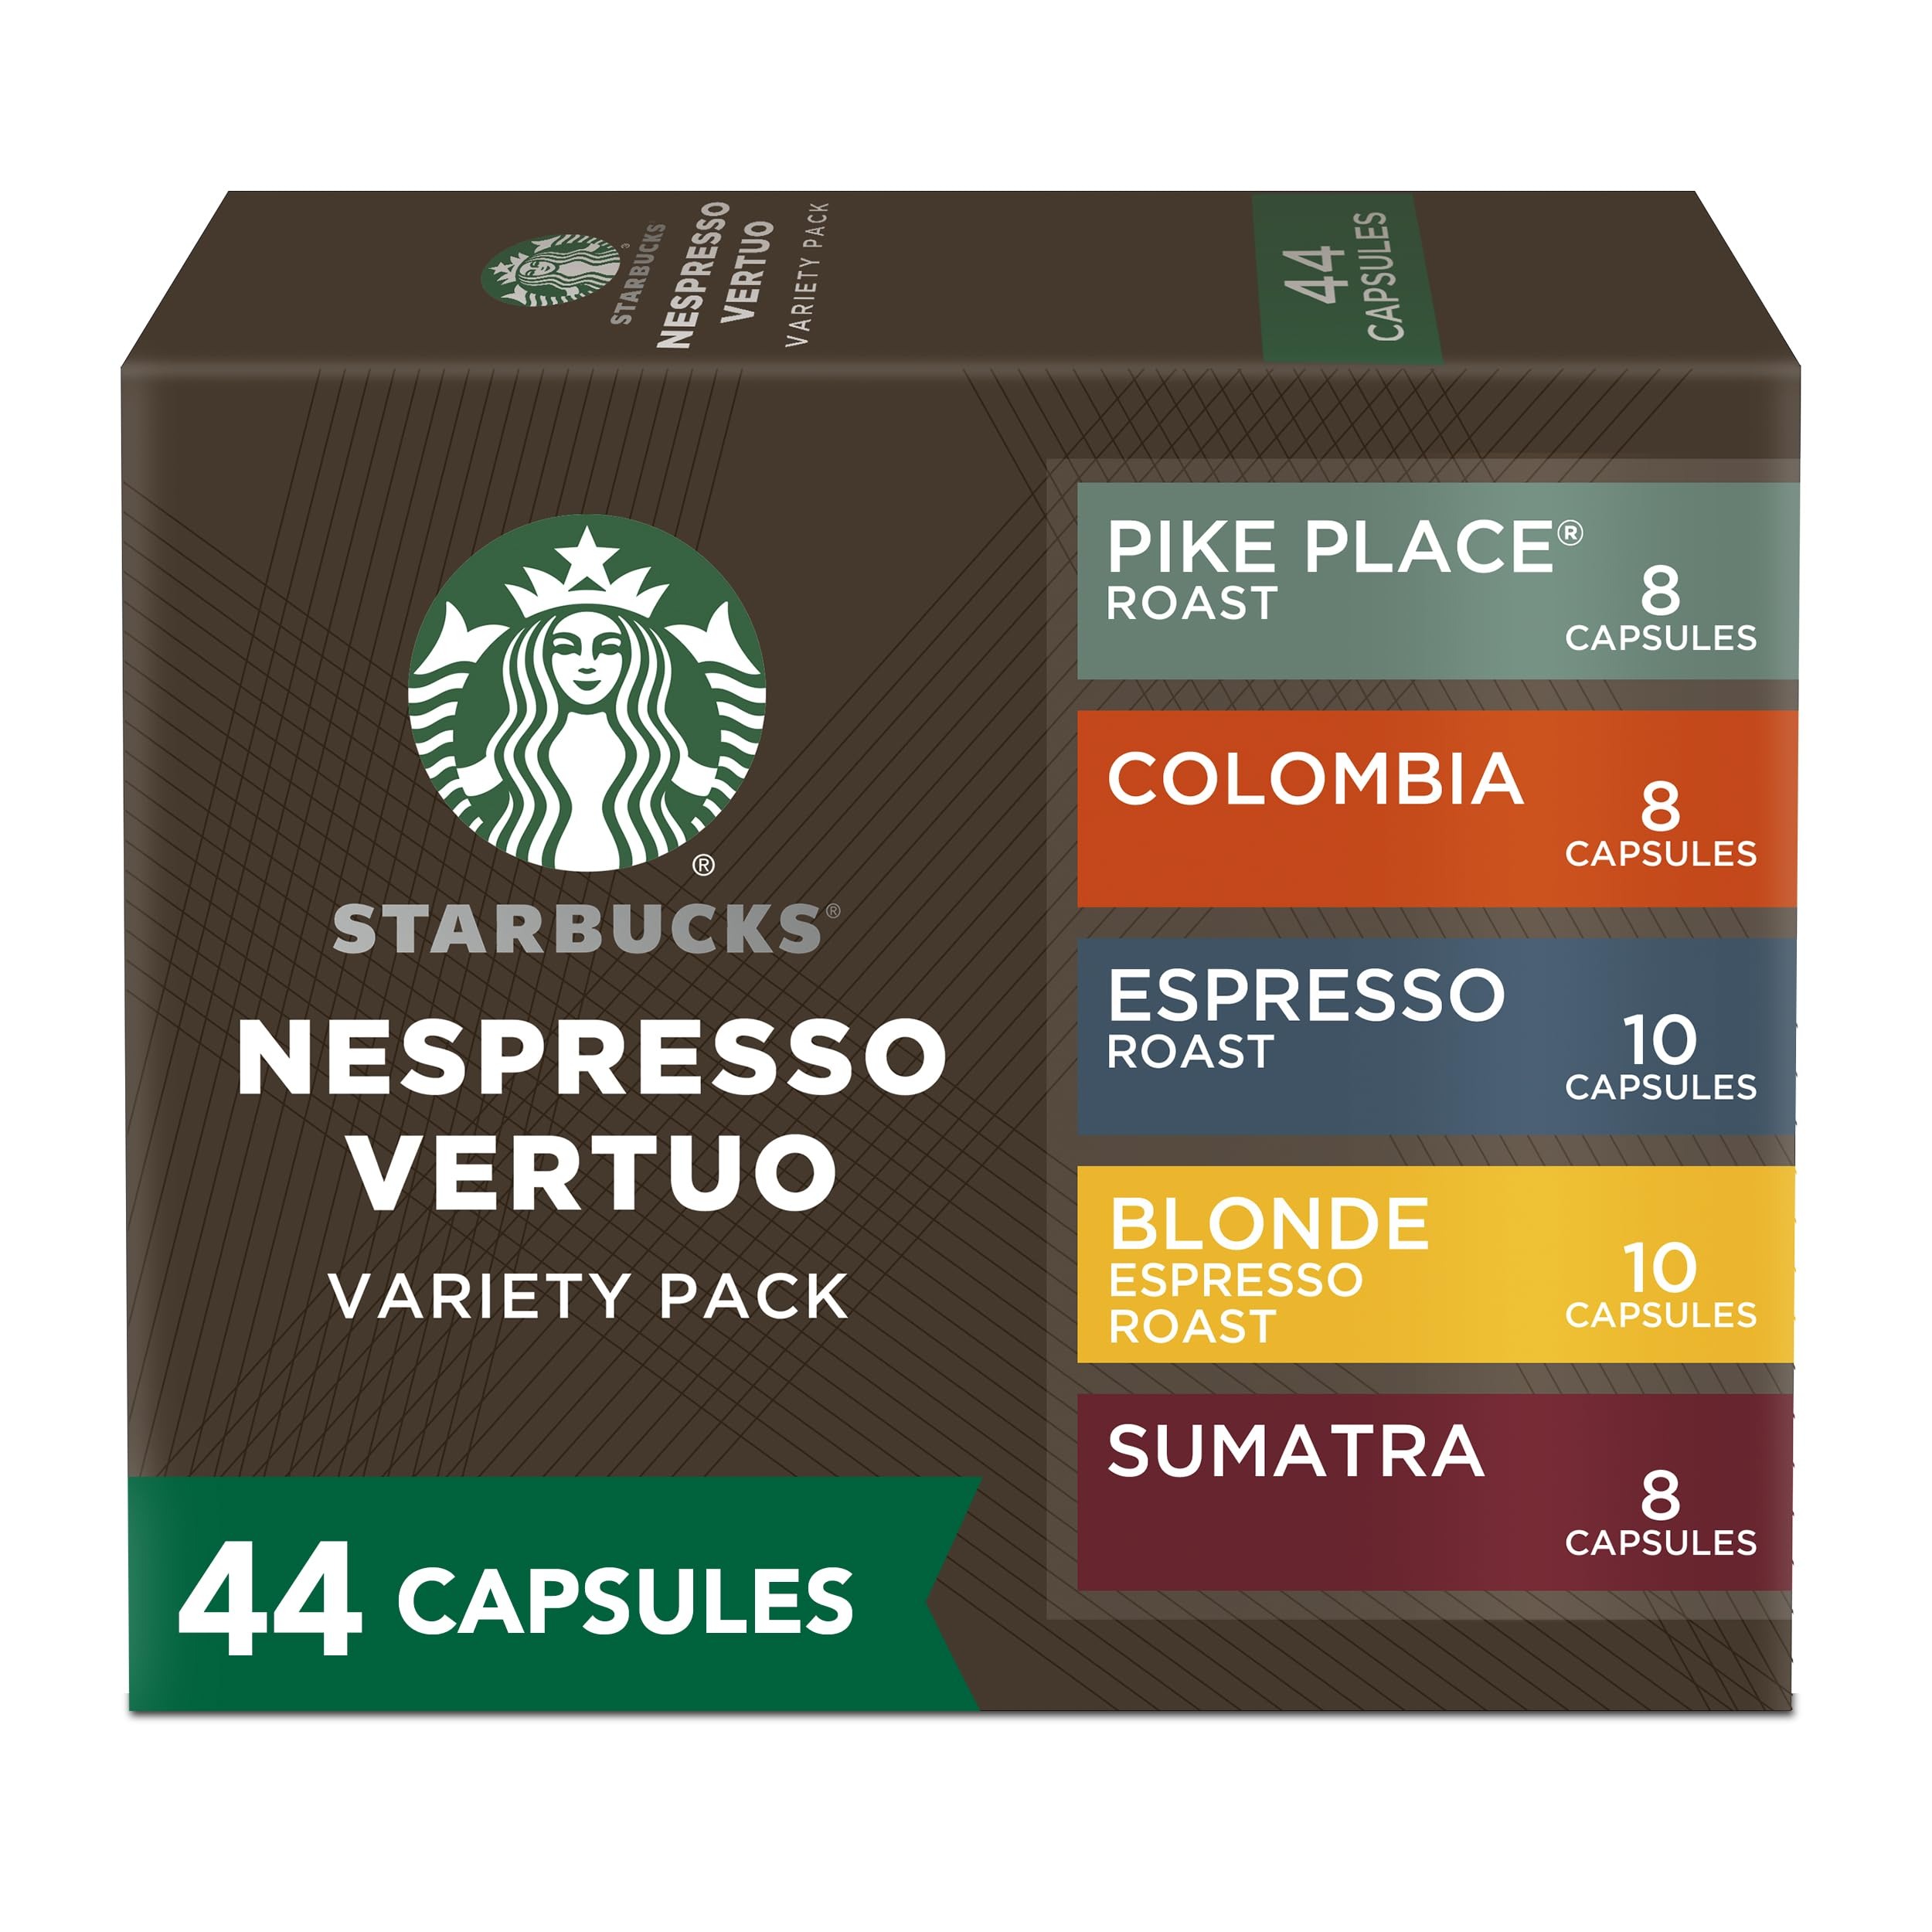
Item Name: Starbucks by Nespresso Vertuo, Favorite Variety Pack Coffee & Espresso, 44-count Coffee and Espresso Pods, Brews 7.8 oz and 1.35 oz.
Bullet Point 1: INCLUDES: Enjoy the Starbucks you love with a variety of Starbucks capsules for Nespresso Vertuo machines, including Starbucks Blonde Espresso Roast, Pike Place Roast, Colombia, Sumatra and Espresso Roast — a total of 24 coffee and 20 espresso capsules
Bullet Point 2: INSPIRED TASTES: Sample roast intensities from Starbucks Blonde Espresso Roast (intensity level 6) to dark roasts with intensity levels up to 11
Bullet Point 3: BREW SIZE: Each Starbucks capsule for Nespresso Vertuo machines easily brews a 7.77 fluid ounce mug, while the Starbucks espresso capsule brews a 1.35 fluid ounce of espresso
Bullet Point 4: STARBUCKS QUALITY AT HOME: Starbucks capsules for Nespresso Vertuo machines contain the high-quality Starbucks coffee that you know and love
Bullet Point 5: RECYCLABLE: Starbucks by Nespresso capsules are made from aluminum and fully recyclable through the Nespresso recycling program
Bullet Point 6: VERTUO MACHINES: Starbucks by Nespresso capsules are developed with Nespresso to work perfectly with the Vertuo system
Value: 44.0
Unit: Count

Price: 83.14